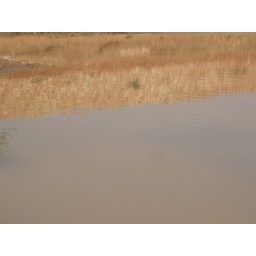
bird near lake choose large to see clearly